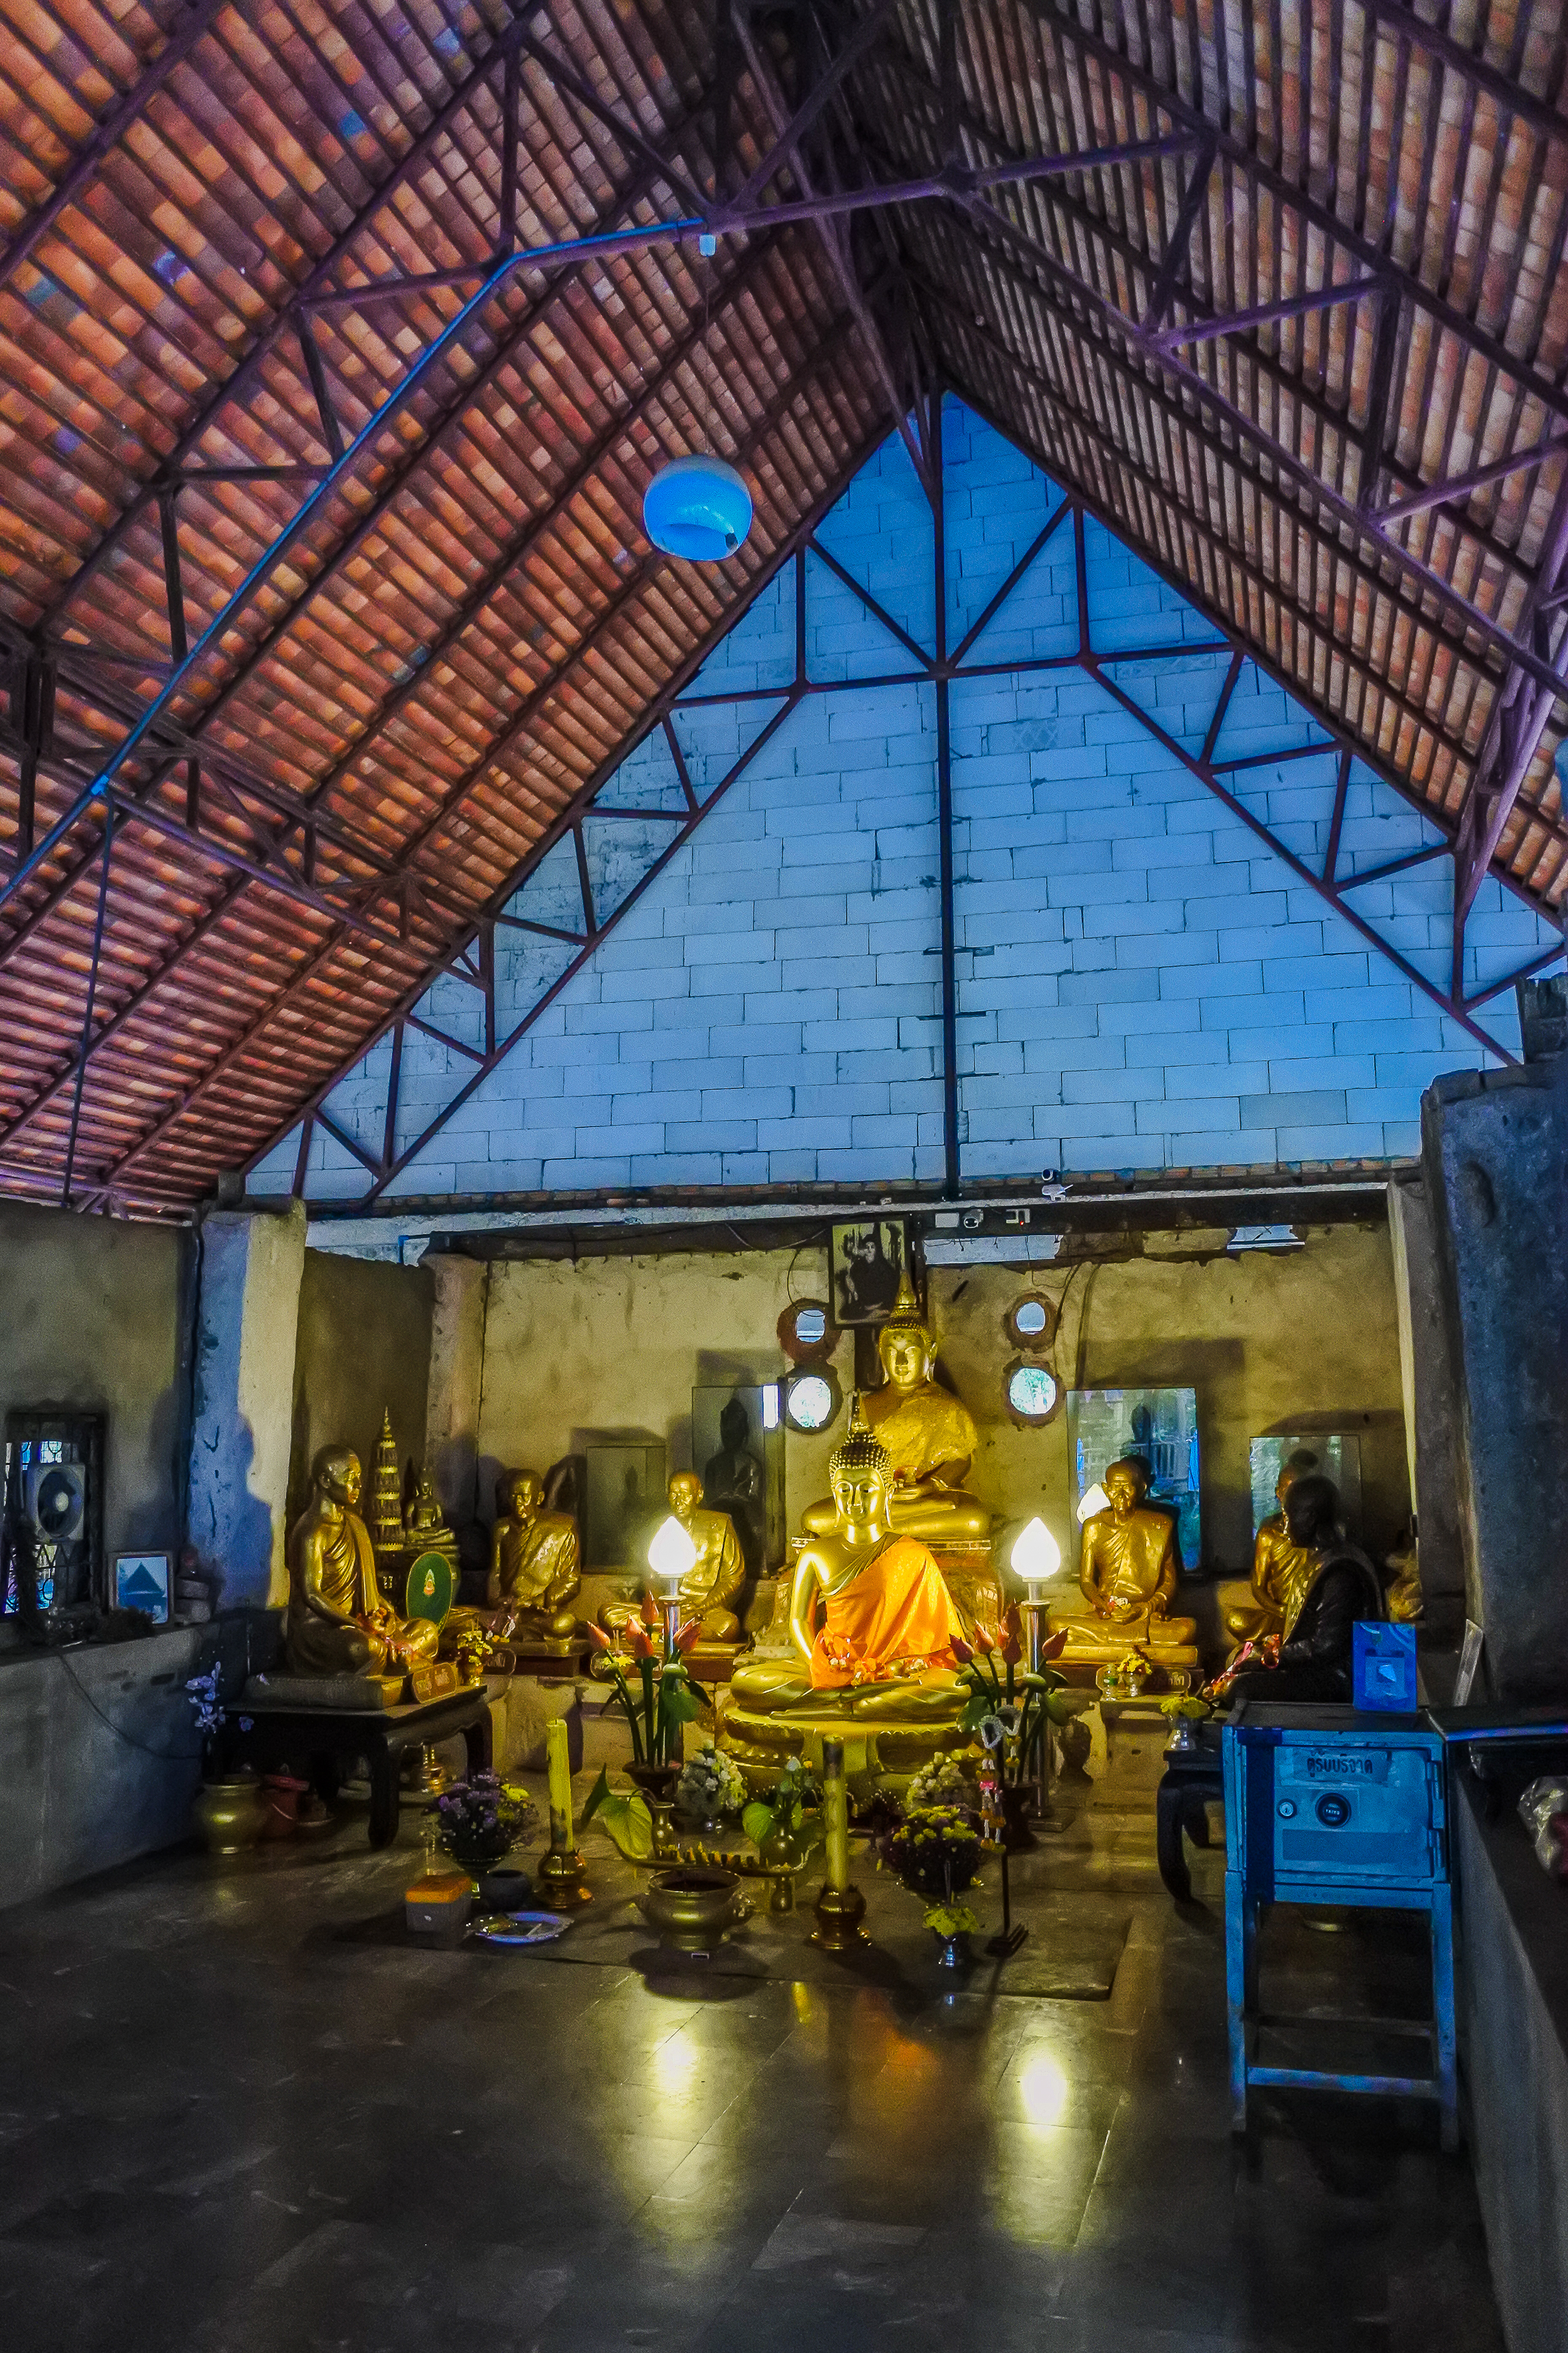
big, cobra, king of nagas, view, biggest, buddha, golden, religions, thailand snakes, serpent, landmark, sky, payanak, statue, thai, ancient, goldbuddha, traditional, background, style, worship, homage, religious, snake, believe, buddha with naga, life, gold, head, naga thai, design, buddhaimage, belief, architecture, art, famous, green, wallpaper, sculpture, wat, buddhism, places, blue, culture, buddhist, temple, garden, travel, naga, industry, factory, building, metal, steel, machine, hangar